Jean-Louis Servan-Schreiber

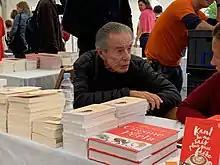
Servan-Schreiber in 2019

Jean-Louis Servan-Schreiber (31 October 193728 November 2020) was a French journalist. He was the co-founder of "L'Expansion" and the founder of "Psychologies" and Radio Classique. He was the author of several books.